Cossonay

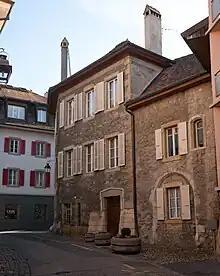
Old town of Cossonay

Cossonay lies at an elevation of and northwest of Lausanne. The town stretches across the high plateau west of the Venoge, about above the valley floor, in the "Gros de Vaud" in the middle of the canton of Vaud.